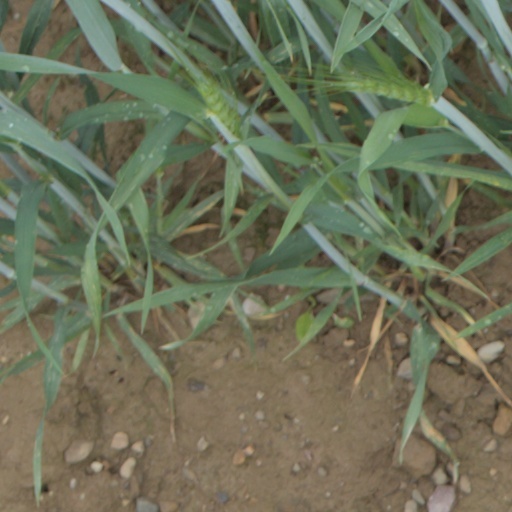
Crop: wheat